Meskhetian Turks

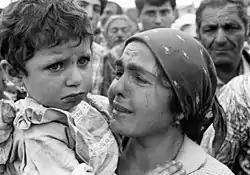
Meskhetian Turk woman and her child

By the Peace of Amasya (1555), Meskheti was divided into two, with the Safavids keeping the eastern part and the Ottomans gaining the western part. In 1578, the Ottomans attacked the Safavid possessions in Georgia, which initiated the Ottoman–Safavid War of 1578–1590, and by 1582 the Ottomans were in possession of the eastern (Safavid) part of Meskheti. The Safavids regained control over the eastern part of Meskheti in the early 17th century. However, by the Treaty of Zuhab (1639), all of Meskheti fell under Ottoman control, and it brought an end to Iranian attempts to retake the region.